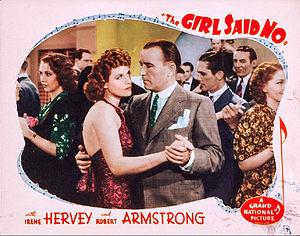
Beulah Irene Herwick — née le 11 juin 1909 à Los Angeles en Californie, ville où elle est morte le 20 décembre 1998 — est une actrice américaine, connue sous le nom de scène d’Irene Hervey.
The Girl Said No est un film américain réalisé par Andrew L. Stone, sorti en 1937.